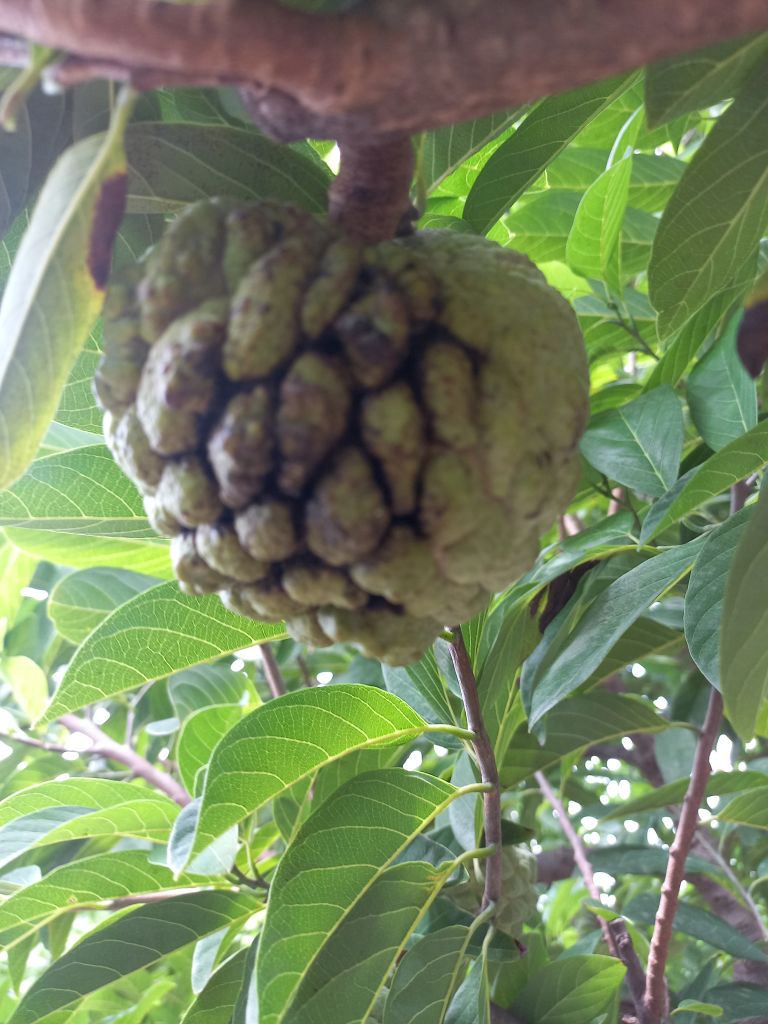
Disease label: Athracnose